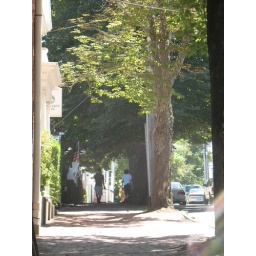
Two boys walking home off Main Street in downtown Nantucket